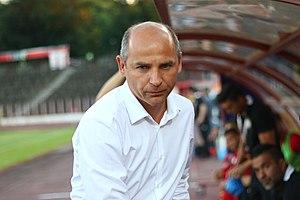
Viktor Anatolievitch Skripnik est un joueur et entraîneur de football ukrainien né le 19 novembre 1969 à Novomoskovsk.